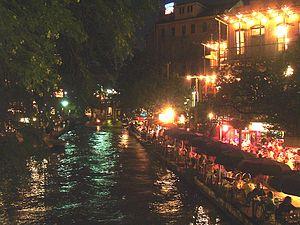
La ville de San Antonio est le siège du comté de Bexar, dans le sud de l'État du Texas, aux États-Unis. Lors du recensement fédéral de 2010, sa population était de 1 327 407 habitants, ce qui en fait la septième ville du pays et la seconde du Texas. Son aire urbaine, quant à elle, regroupait 2 142 508 habitants en 2010. San Antonio est une importante ville militaire ainsi qu'un centre de la haute technologie et du tourisme. D'importants équipements de l'Armée et de l'Armée de l'air américaines sont à proximité. San Antonio est surnommée « Petite Venise du Texas » à cause des canaux qui traversent son centre-ville. Elle est visitée par 20 millions de personnes chaque année.